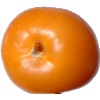
Label: yellow_tomato